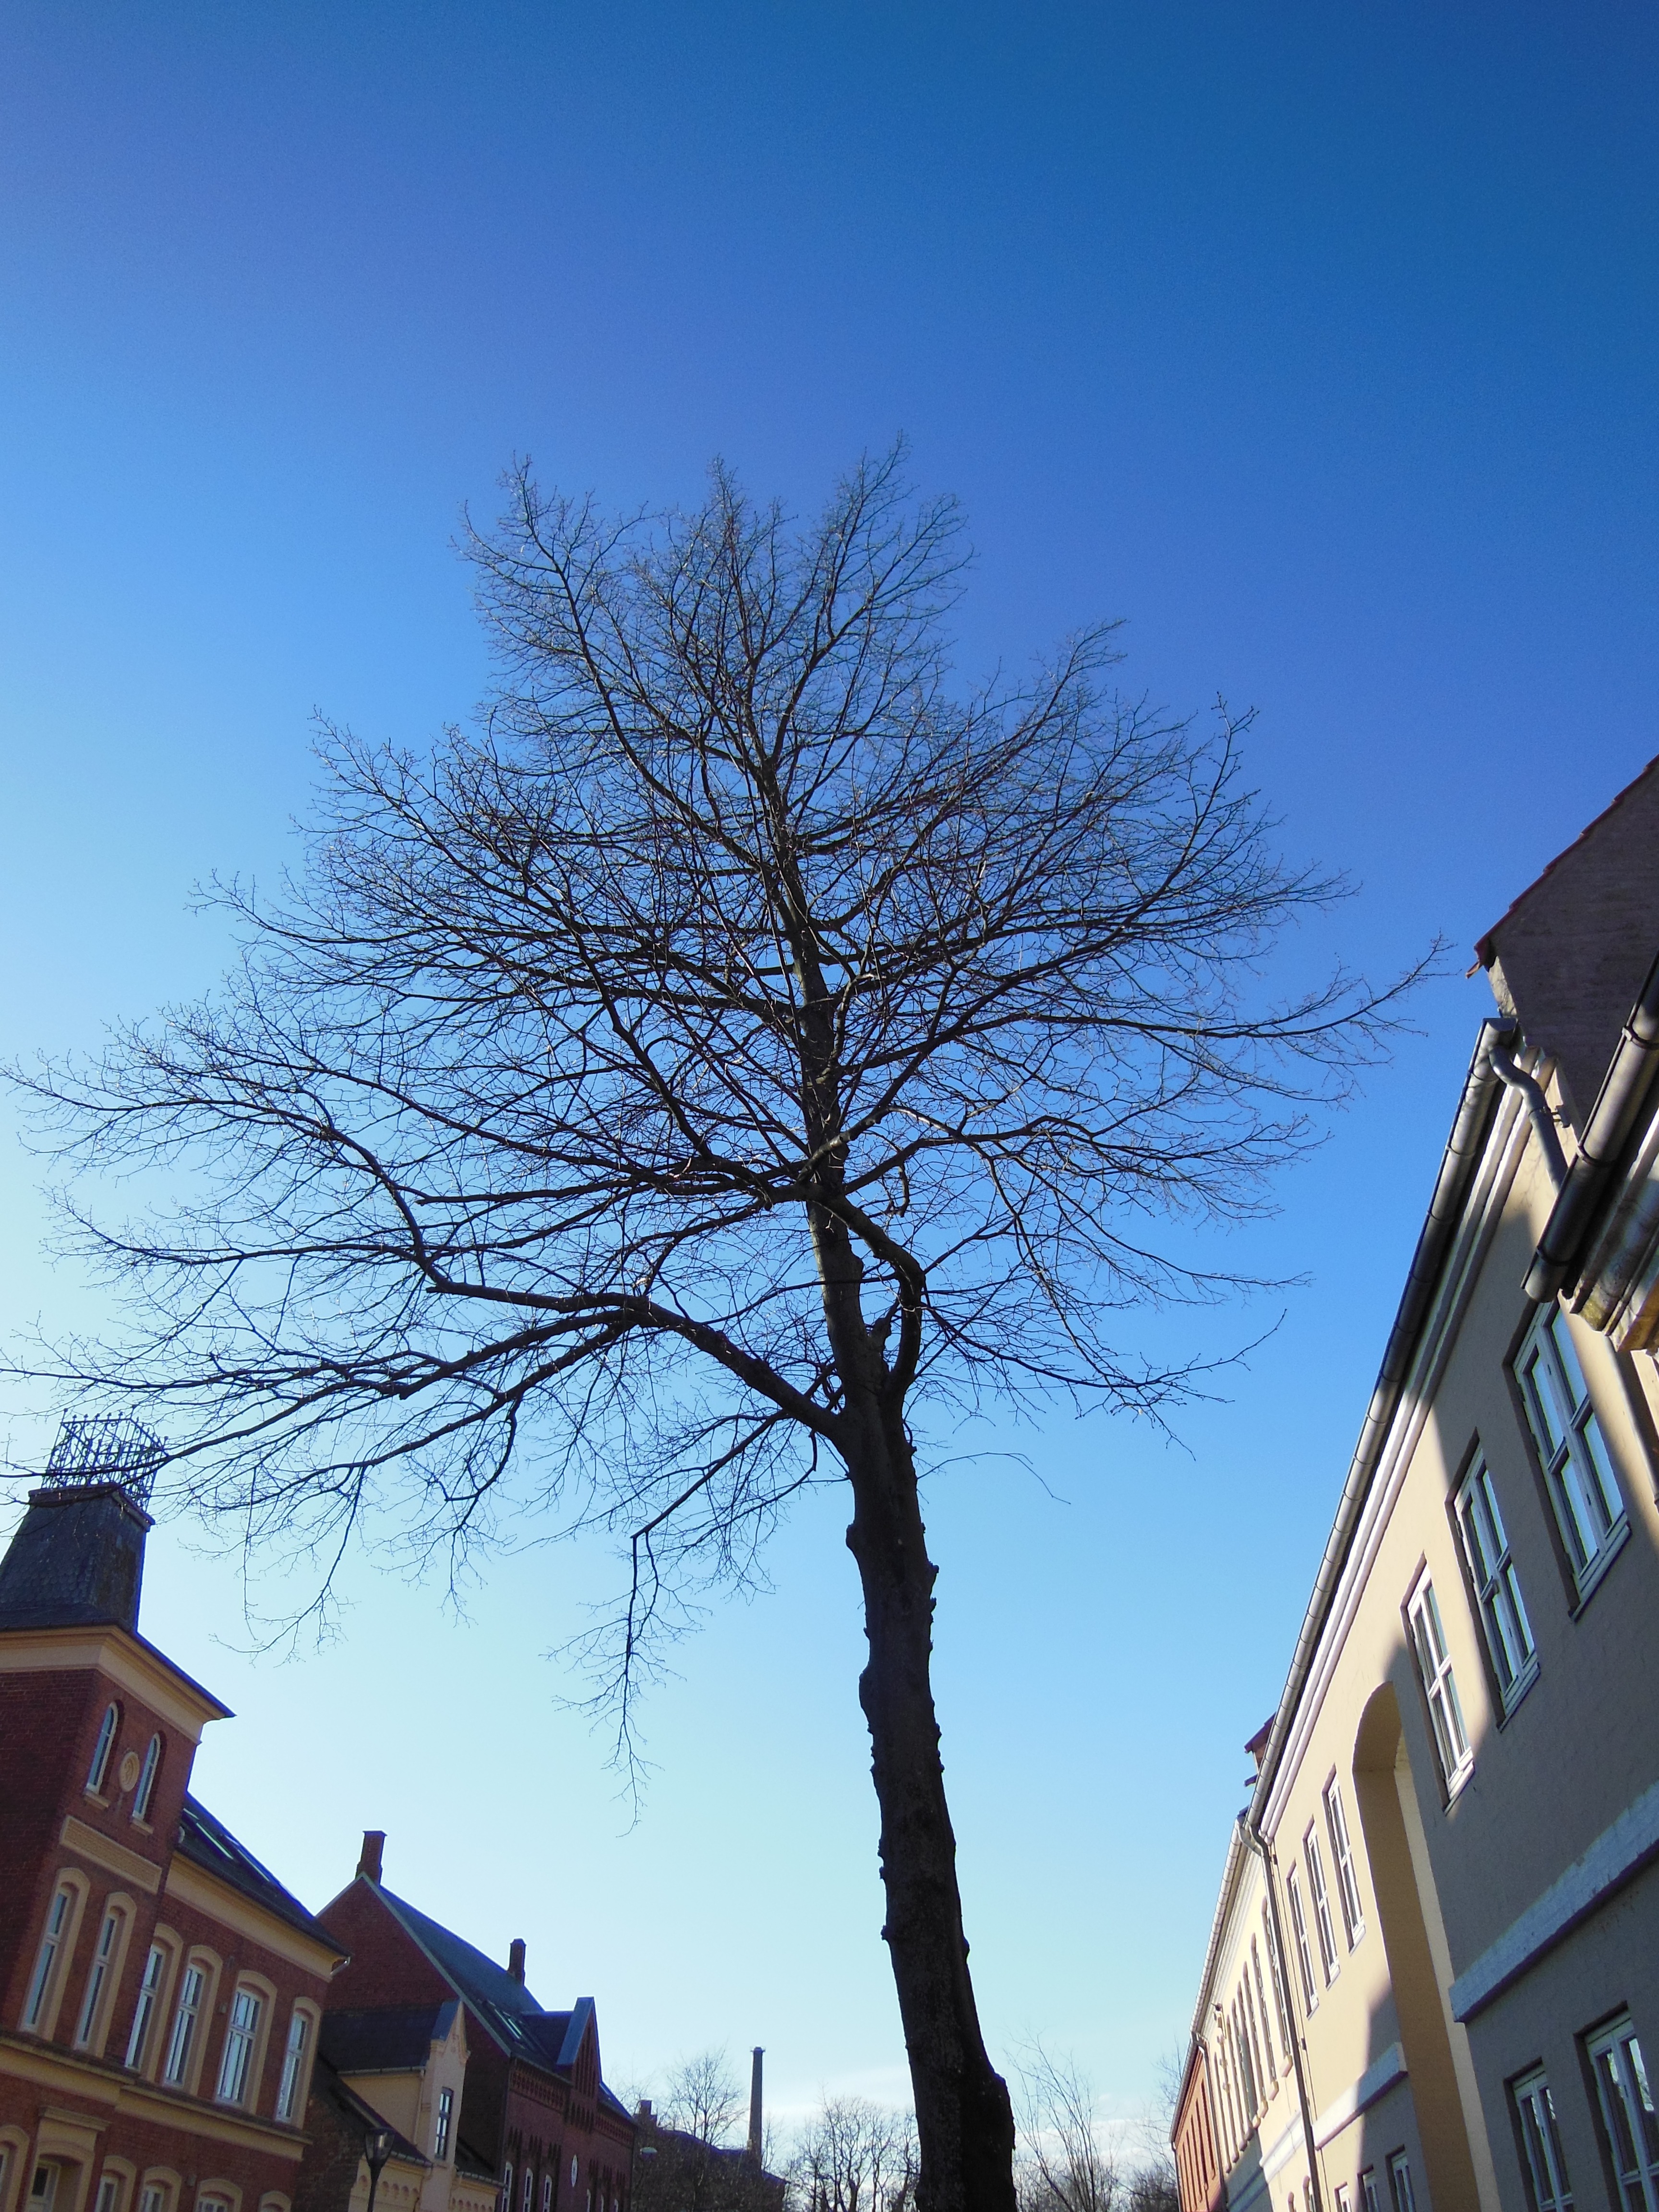
tree, branch, snow, winter, plant, sky, sunshine, flower, dusk, evening, red, brown, blue, yellow, season, blue sky, facades, solitary tree, woody plant, street tree, spring weather